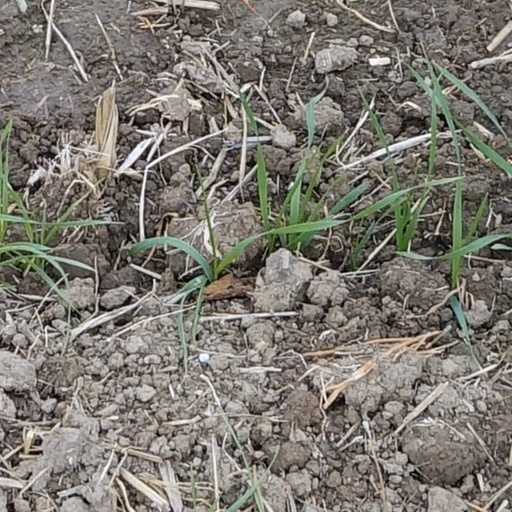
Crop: wheat